List of African American newspapers in Washington (state)

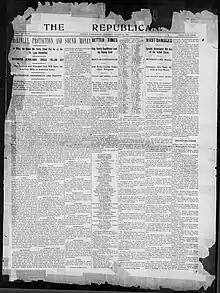
Front page of Horace R. Cayton's "The Republican" from August 22, 1896.

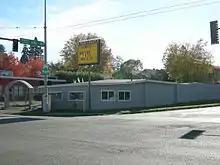
Headquarters of "The Facts" in Seattle.

This is a list of African American newspapers that have been published in the state of Washington. It includes both current and historical newspapers. The first such newspaper in Washington was the "Seattle Standard", established in 1890. Notable current newspapers in Washington include "The Facts" and the "Seattle Medium".